Dina Titus

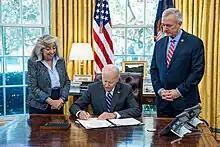
Titus and Rep. John Katko (R-NY) watch President Joe Biden sign a bill they sponsored.

On December 18, 2019, Titus voted for both articles of impeachment against President Donald Trump.